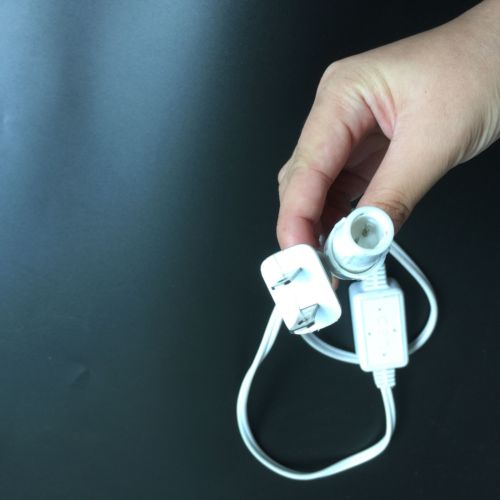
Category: lamp